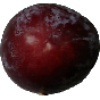
Label: Plum 1